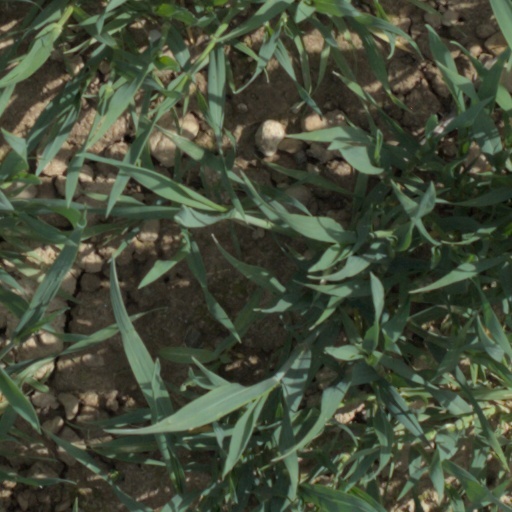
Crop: wheat